Evan Bayh 2008 presidential campaign

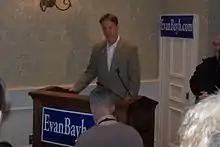
Bayh delivering his campaign stump speech in December 2006

On December 3, 2006, Bayh announced that he would form an exploratory committee in order for him to travel and raise funds more effectively for a presidential run. Upon this declaration, the candidate appeared on "This Week", articulating that Americans "need someone who can deal with the dysfunction here in this city (Washington D.C.) so that our government begins to empower our people to fulfill their potential...if I can be that individual, so be it." His spokesman remarked that the committee would help "to put an infrastructure in place" for the campaign. Bayh immediately returned to the campaign trail following his announcement, traveling back to Iowa on December 4 with approximately $10.6 million to continue spreading his message. The next weekend, Bayh visited New Hampshire to discuss his views on energy independence, global warming and the war in Iraq. But due to the two sold out appearances to the state by Barack Obama, who was recently named a potential candidate, Bayh's trip did not garner much media attention.